Italian irredentism

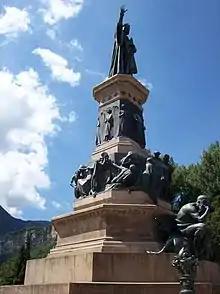
The Monument to Dante in Trento was erected as a symbol of the Italian language and Italianness when Trentino was still part of Austria-Hungary.

Under the Treaty of Peace with Italy, 1947, Istria, Kvarner, most of the Julian March as well as the Dalmatian city of Zara was annexed by Yugoslavia causing the Istrian-Dalmatian exodus, which led to the emigration of between 230,000 and 350,000 of local ethnic Italians (Istrian Italians and Dalmatian Italians), the others being ethnic Slovenians, ethnic Croatians, and ethnic Istro-Romanians, choosing to maintain Italian citizenship.